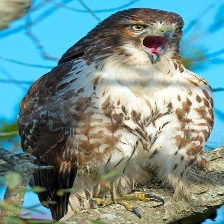
Species: RED TAILED HAWK
Scientific name: BUTEO JAMAICENSIS